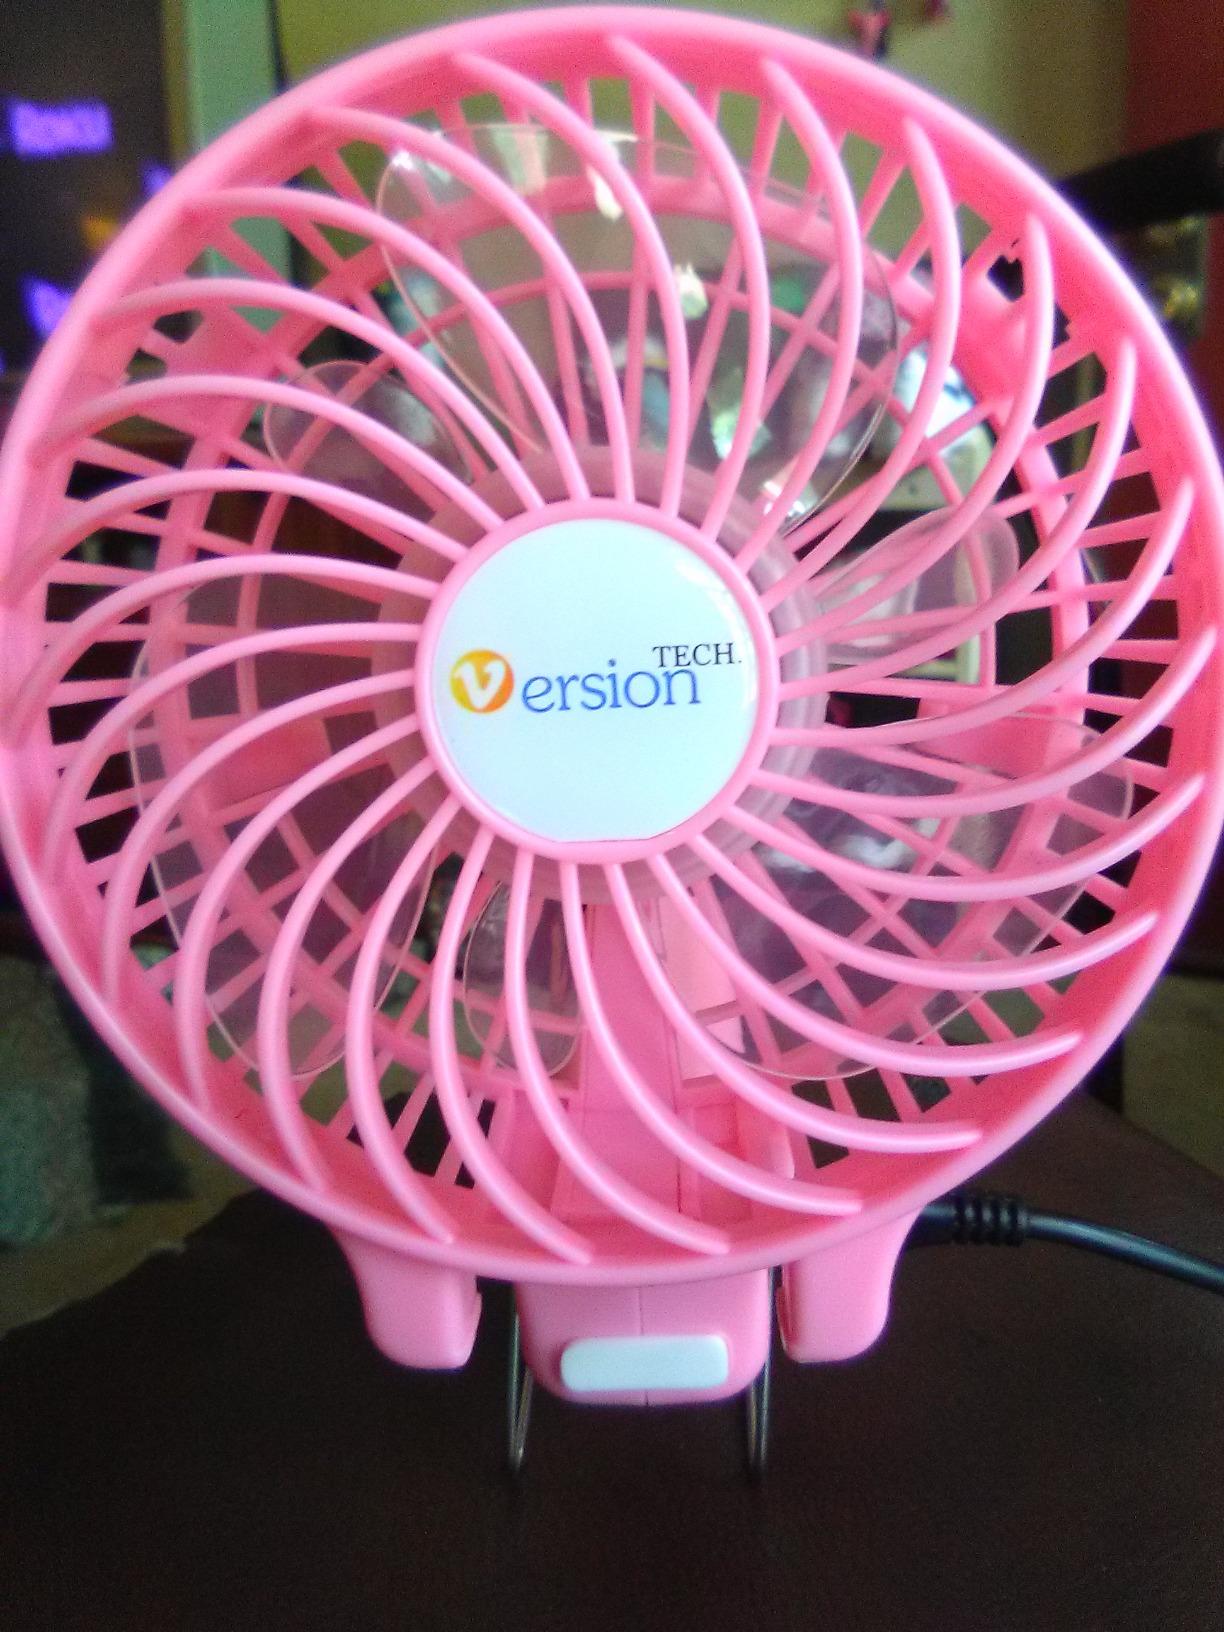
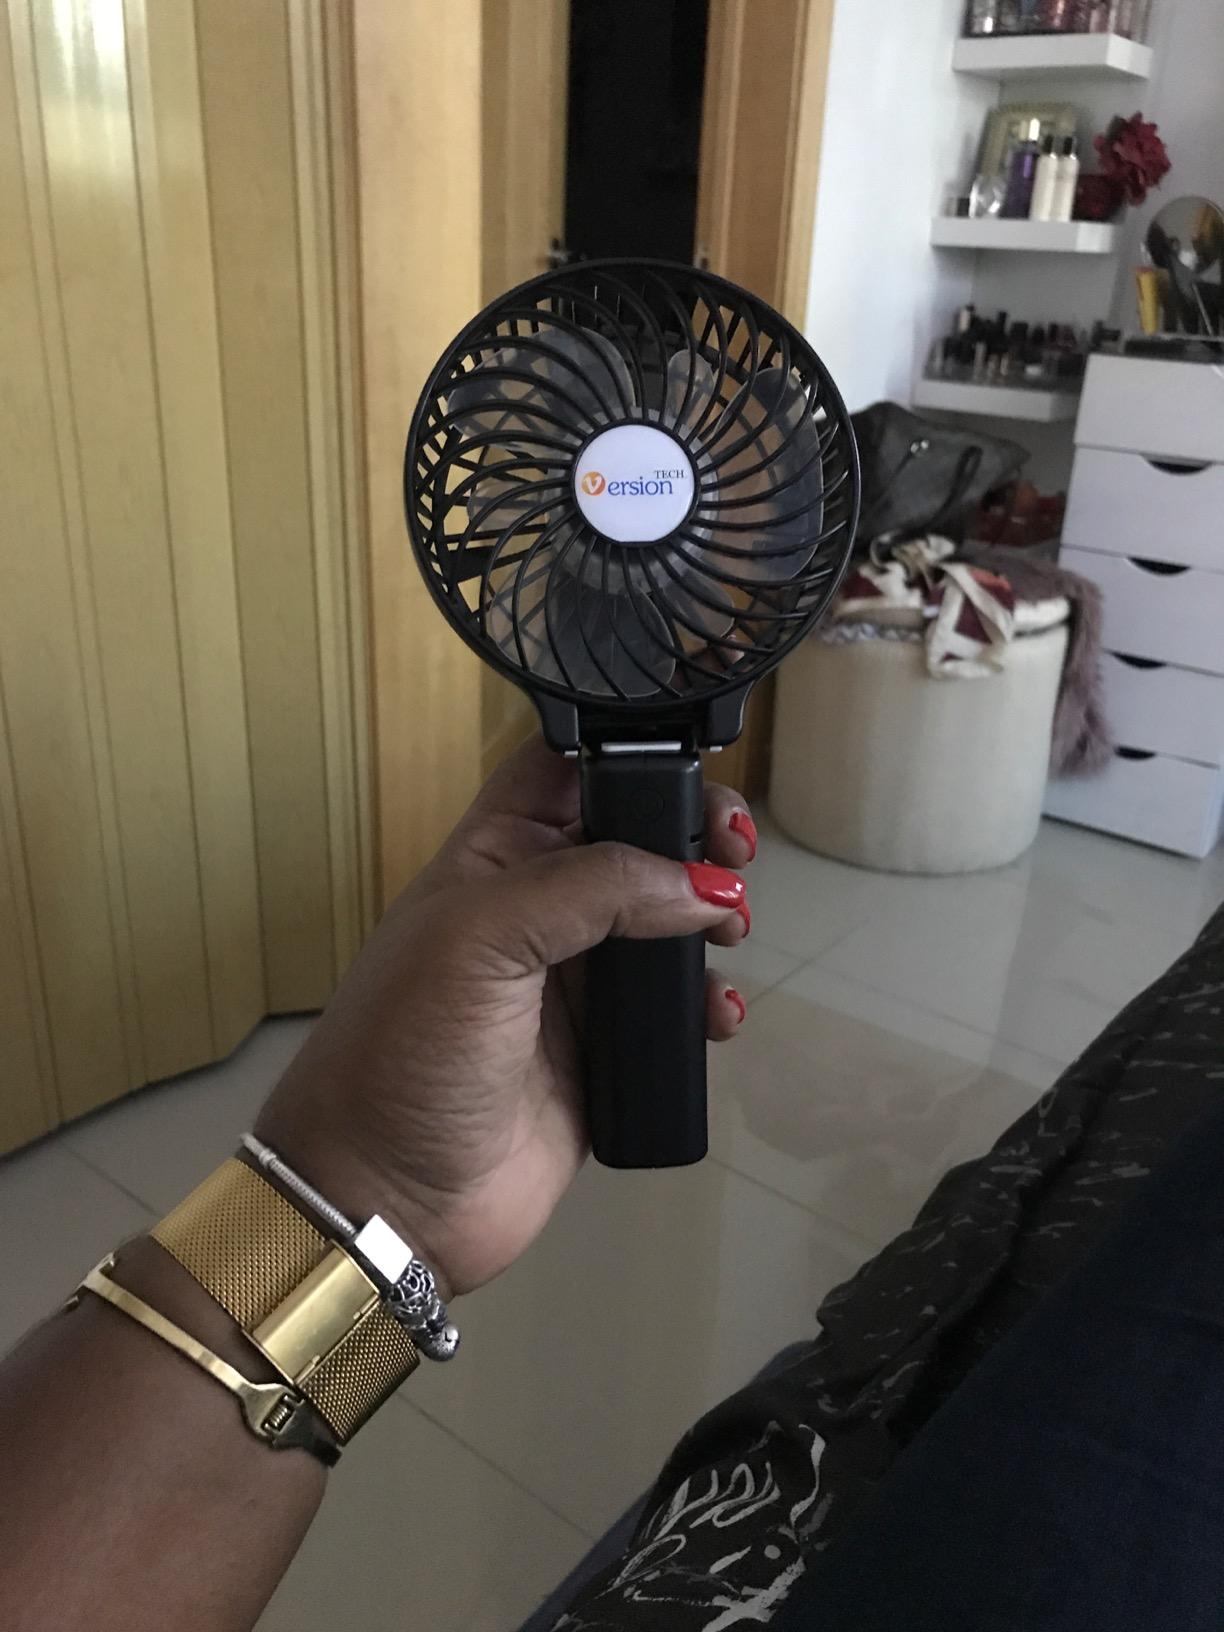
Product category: fan
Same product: no